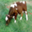
Label: cattle